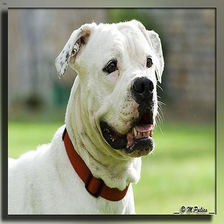
Species: dog
Breed: american bulldog